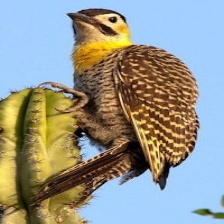
Species: CAMPO FLICKER
Scientific name: COLAPTES CAMPESTRIS